William Marriott (engineer)

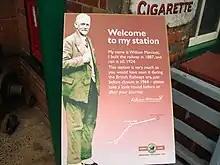
Poster of William Marriott at Sheringham railway station

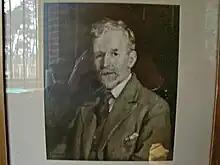
Portrait of Marriott on public display at the William Marriott Museum

William Marriott (1857 – 17 November 1943) was the engineer, locomotive superintendent and traffic manager of the Midland & Great Northern Joint Railway (M&GN)